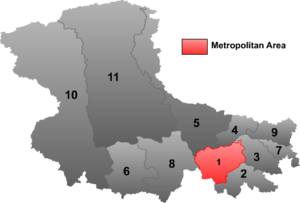
La préfecture de Nagchu ou Nagqu est une subdivision administrative de la région autonome du Tibet en Chine. Son centre administratif est situé dans le district de Nagchu.